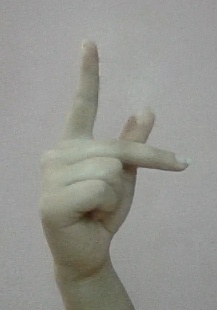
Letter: dha